Winter storms of 2009–10 in East Asia

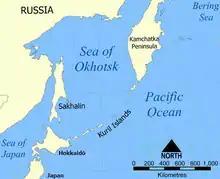
The north of the region covered by this article's cold wave

An unusually cold and/or snowy weather was reported across the Northern Hemisphere, with many severe cases being reported in the United States, Canada, the UK, Poland, Finland, Russia, India, South Korea, China and Japan. As this occurred, unusually heavy rain hit Brazil, southern Bangladesh, Italy and Argentina. A heat wave and unforeseen monsoon weather also hit Australia. Guam was hit by a typhoon on December 29, 2009.